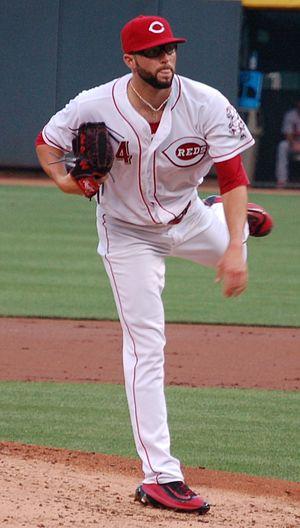
Cody Austin Reed est un lanceur gaucher des Reds de Cincinnati de la Ligue majeure de baseball.